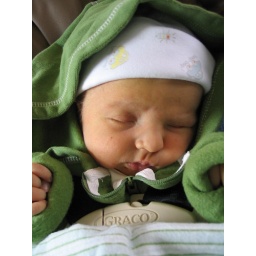
Smushed in the car seat ready for the ride home